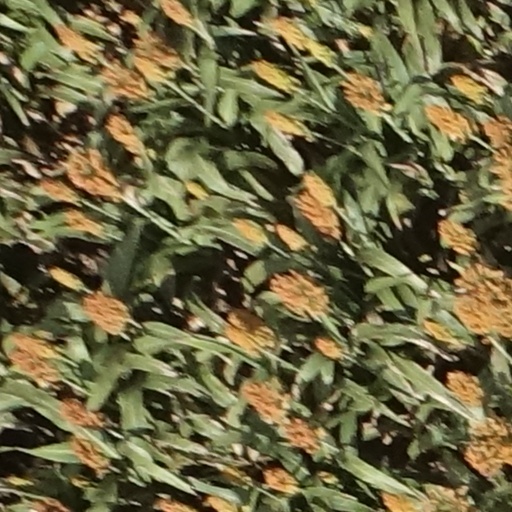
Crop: sorghum